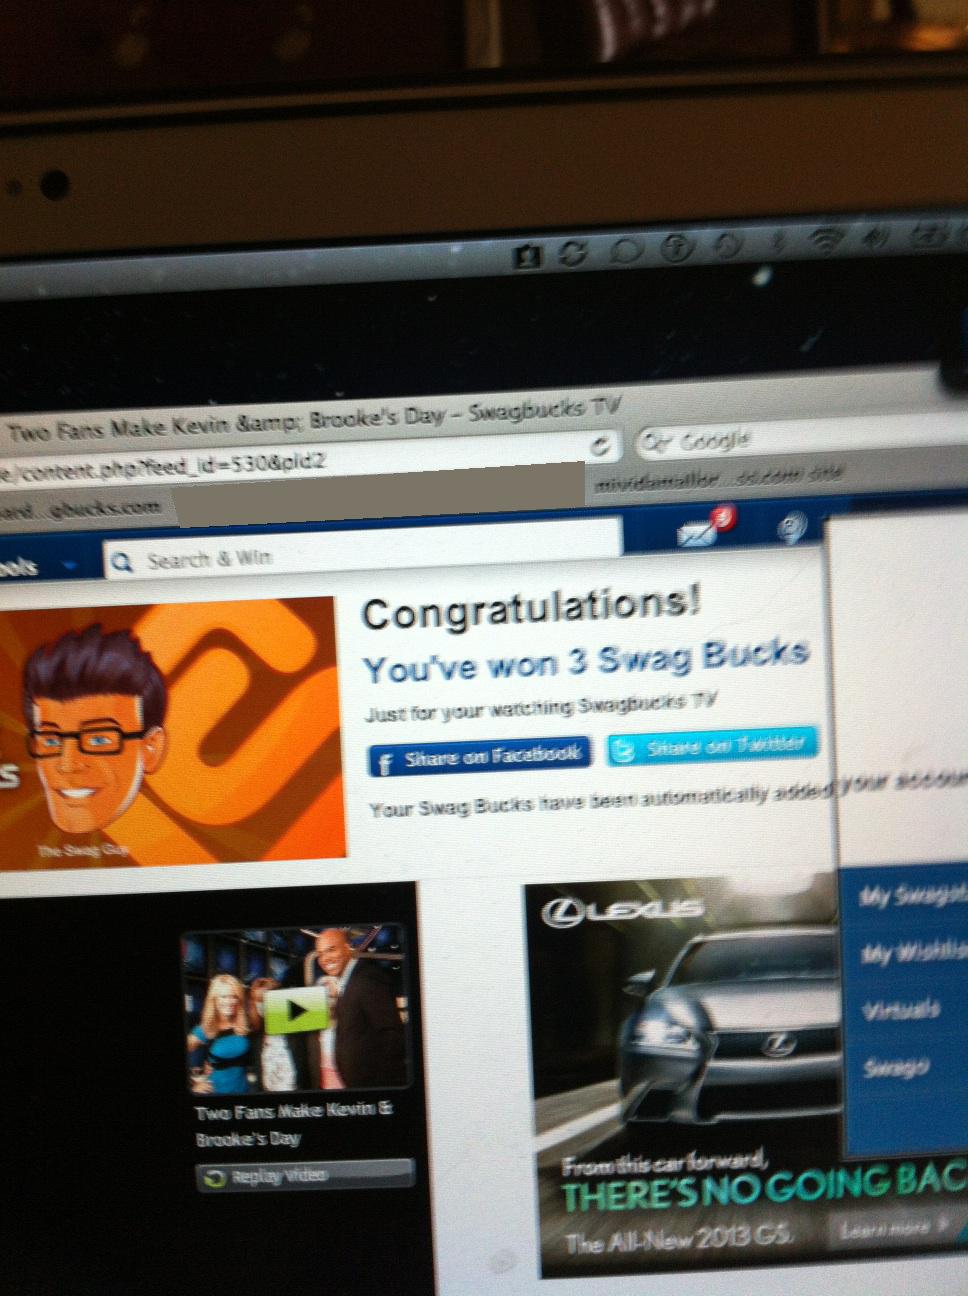Question: Do i have to enter in a captcha?
Answer: no